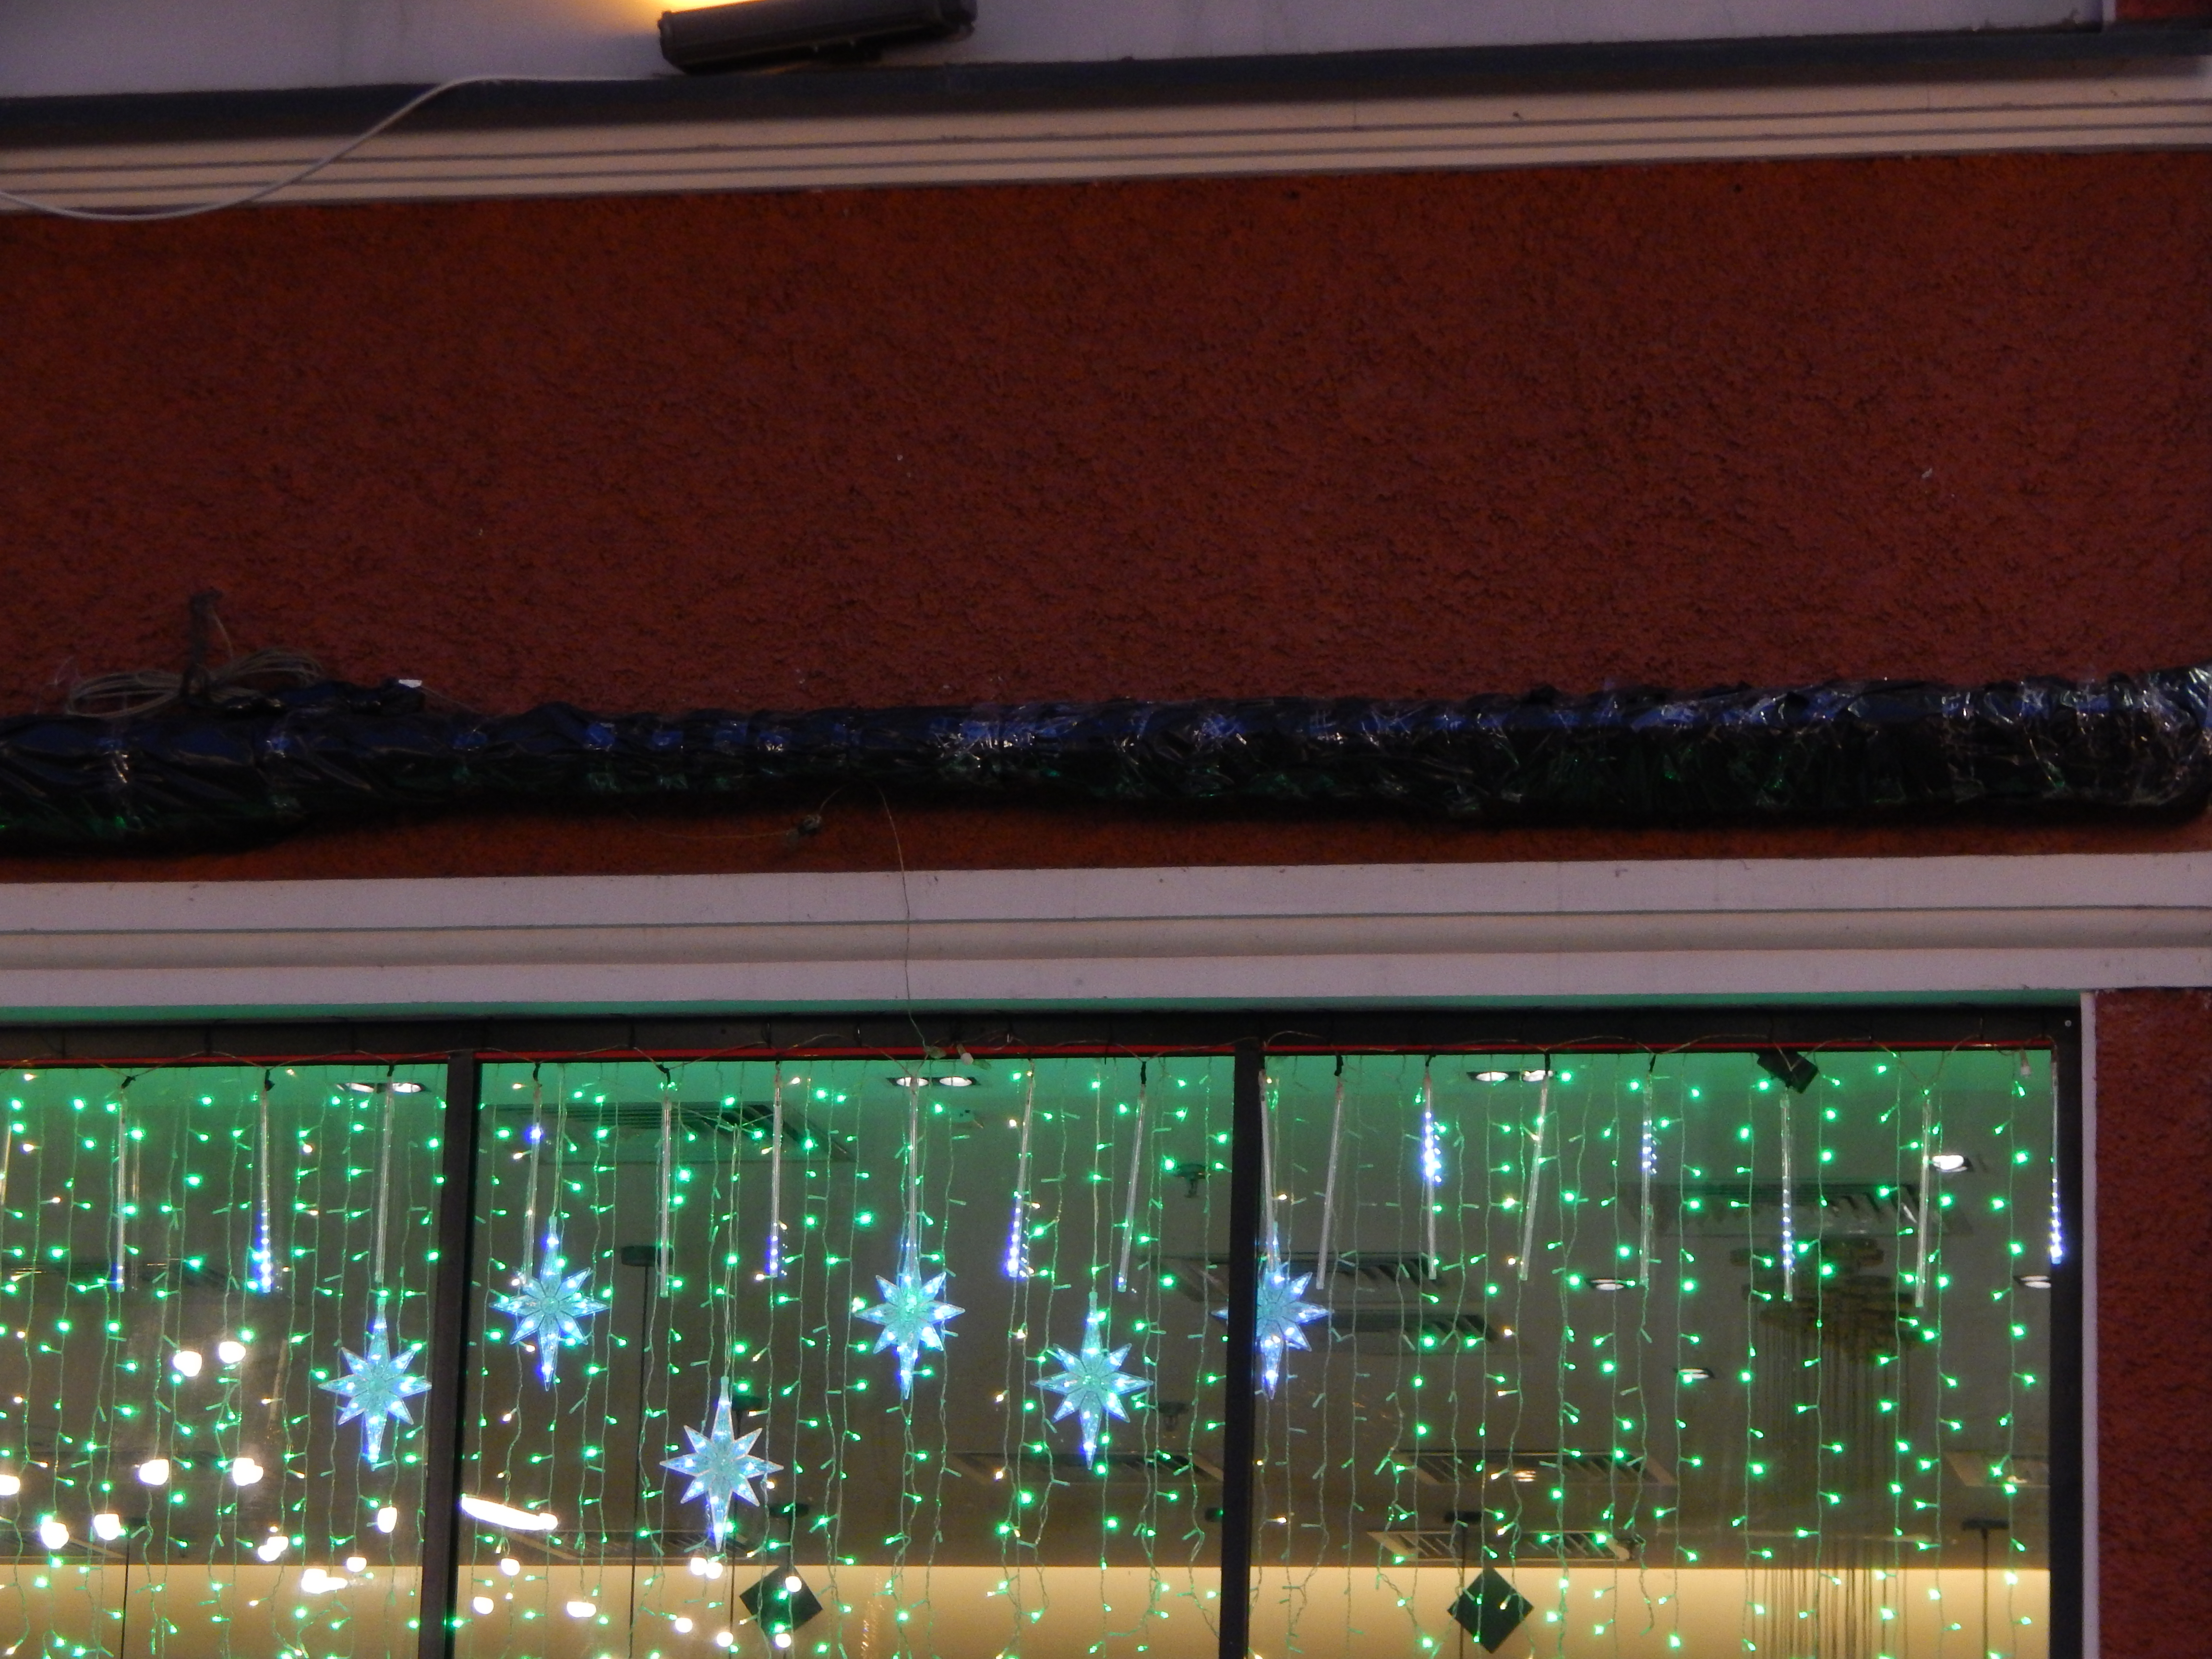
background, celebrate, celebration, champagne, christmas, decor, decoration, design, dinner, eve, garland, glass, happy, holiday, light, luxury, new, party, symbol, table, wine, winter, year, years, lighting, window treatment, interior design, window, architecture, home, window covering, metal, shade